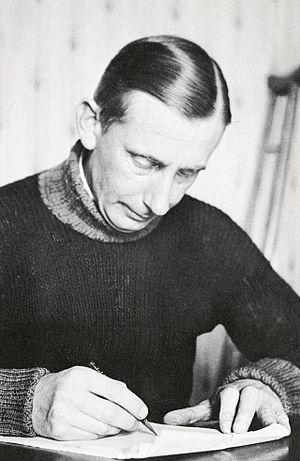
Frederick Philip Grove est un écrivain canadien de langue anglaise d'origine allemande, un des pionniers du roman réaliste au Canada.